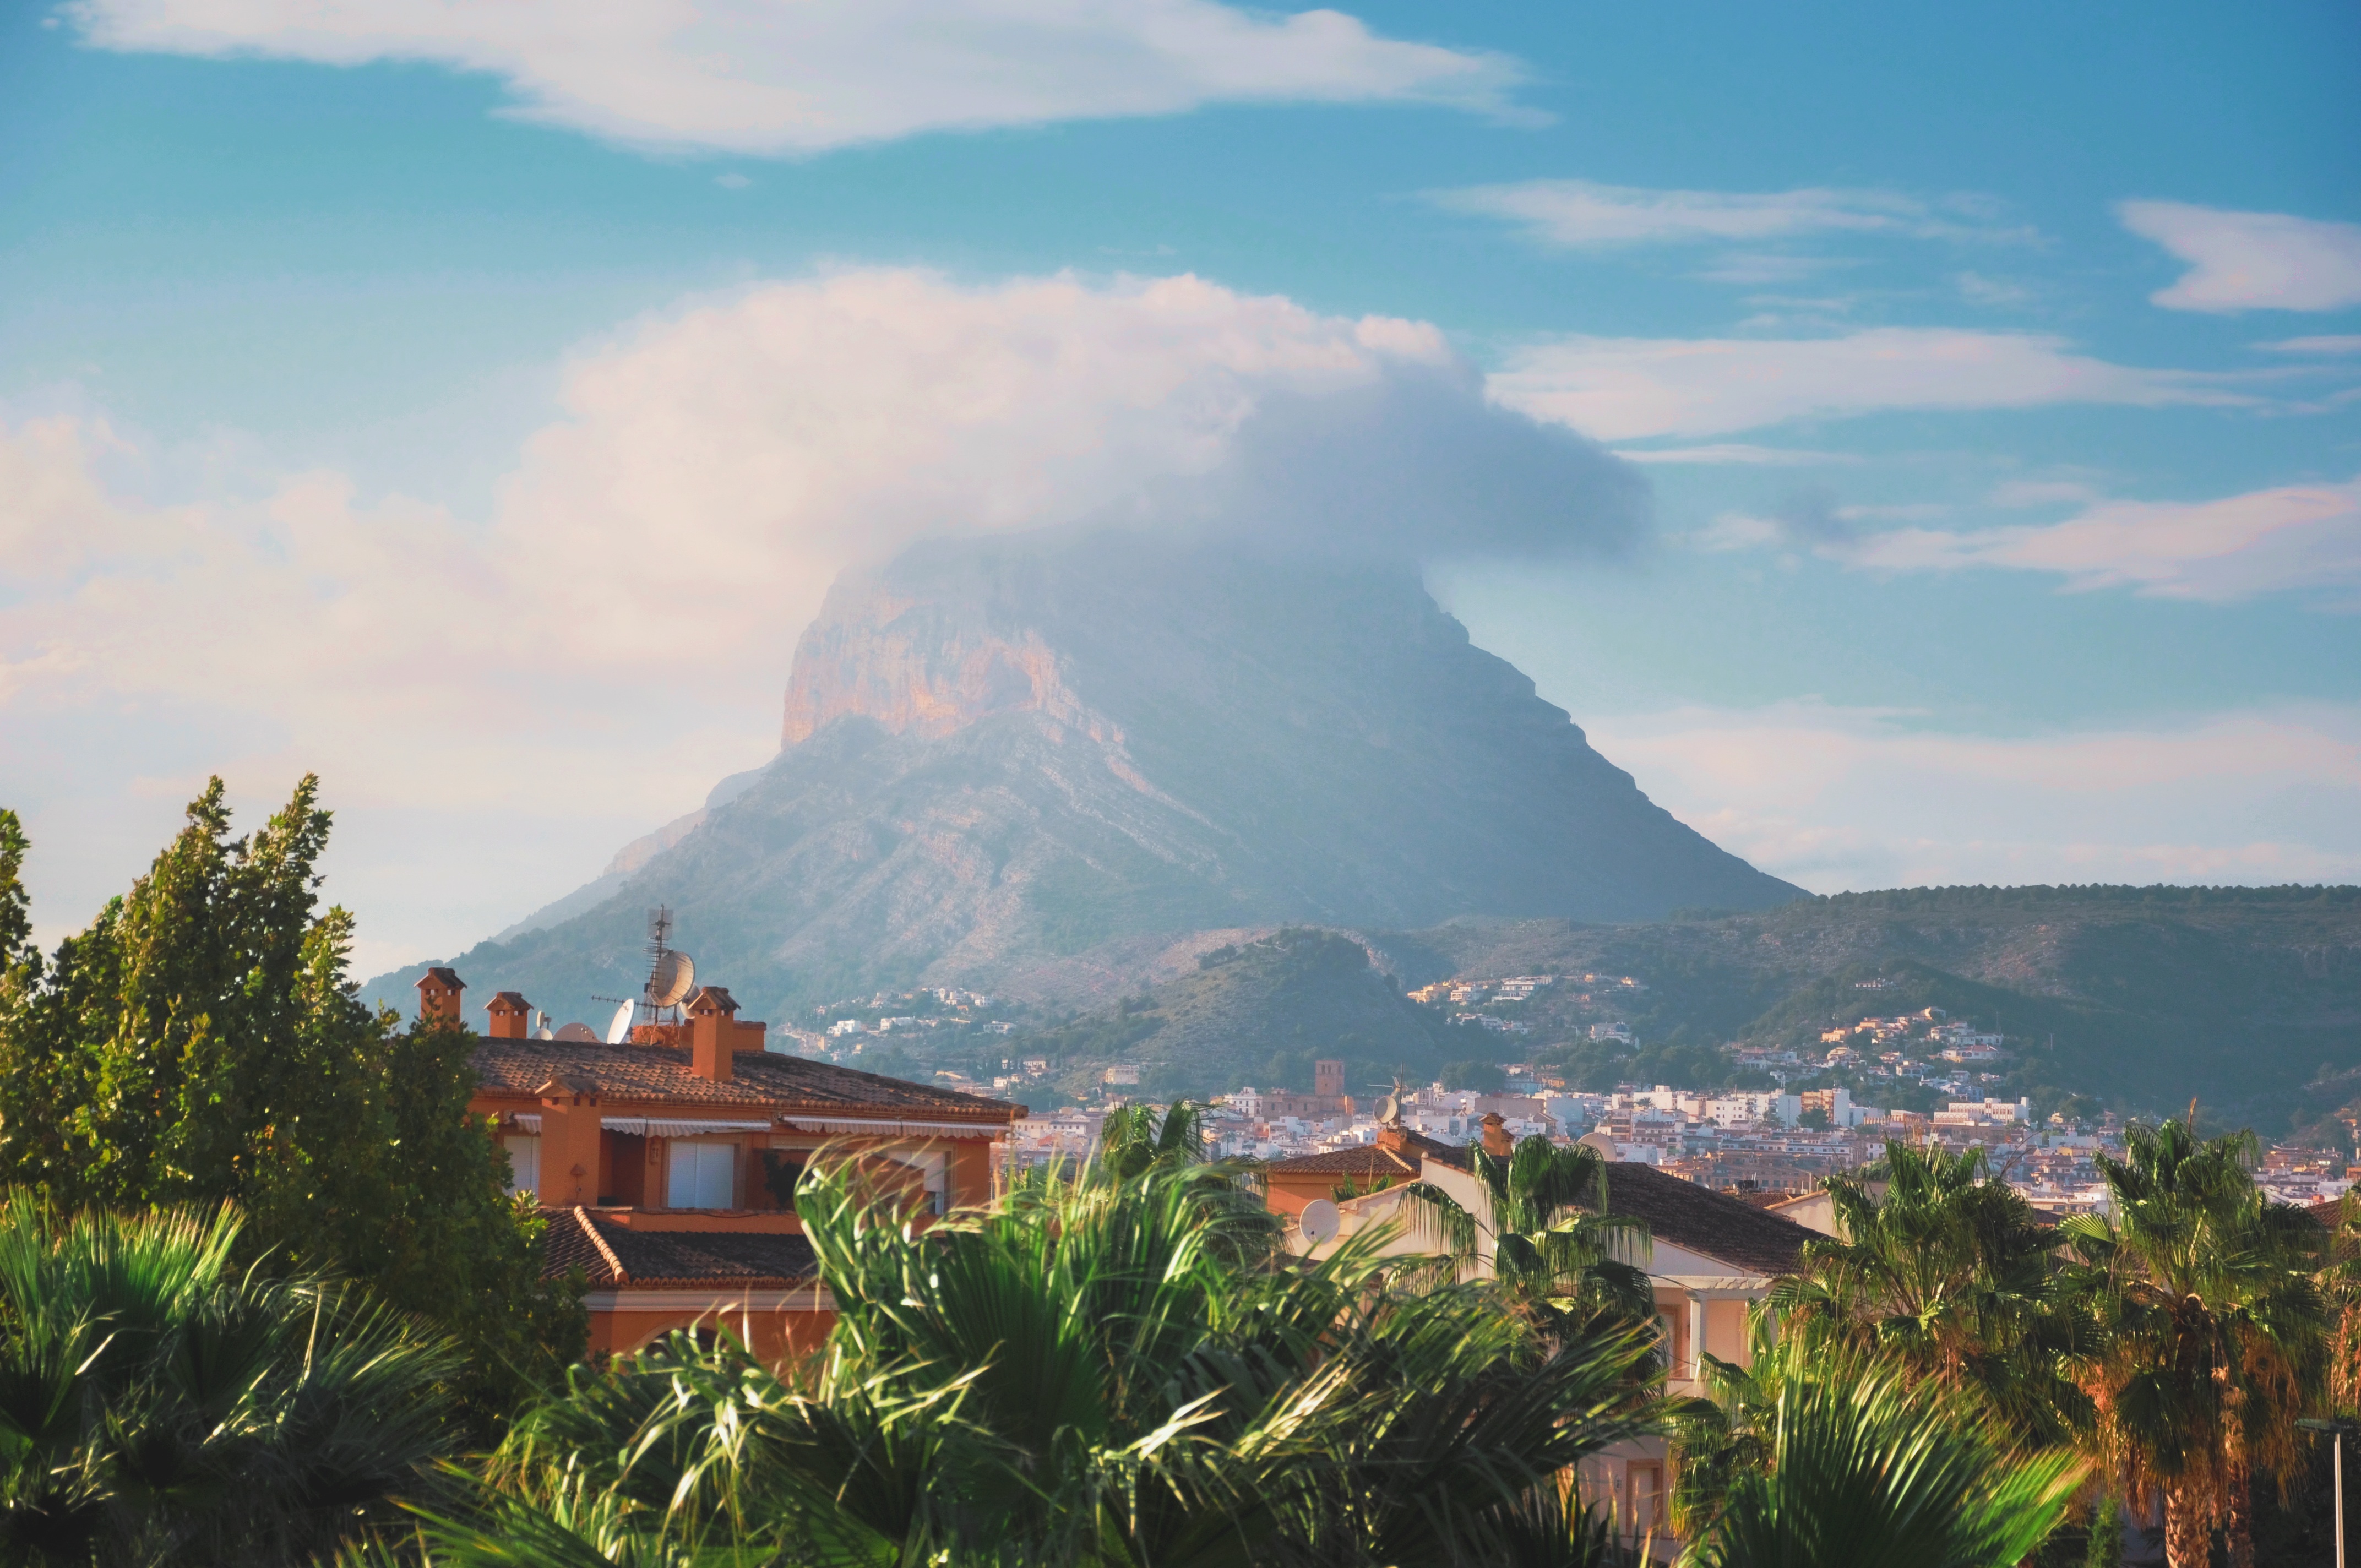
landscape, coast, mountain, cloud, sky, morning, hill, town, mountain range, vacation, village, resort, rural area, geographical feature, mountainous landforms